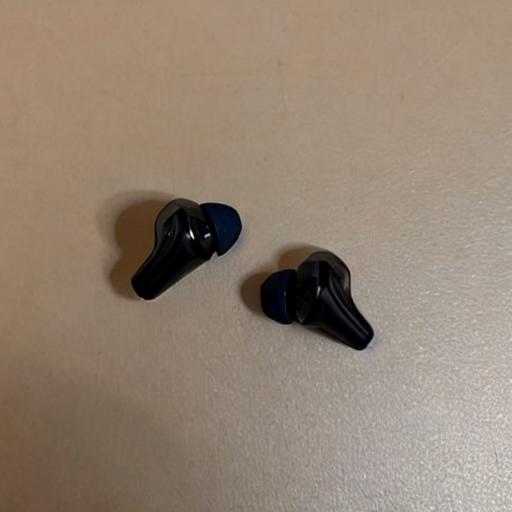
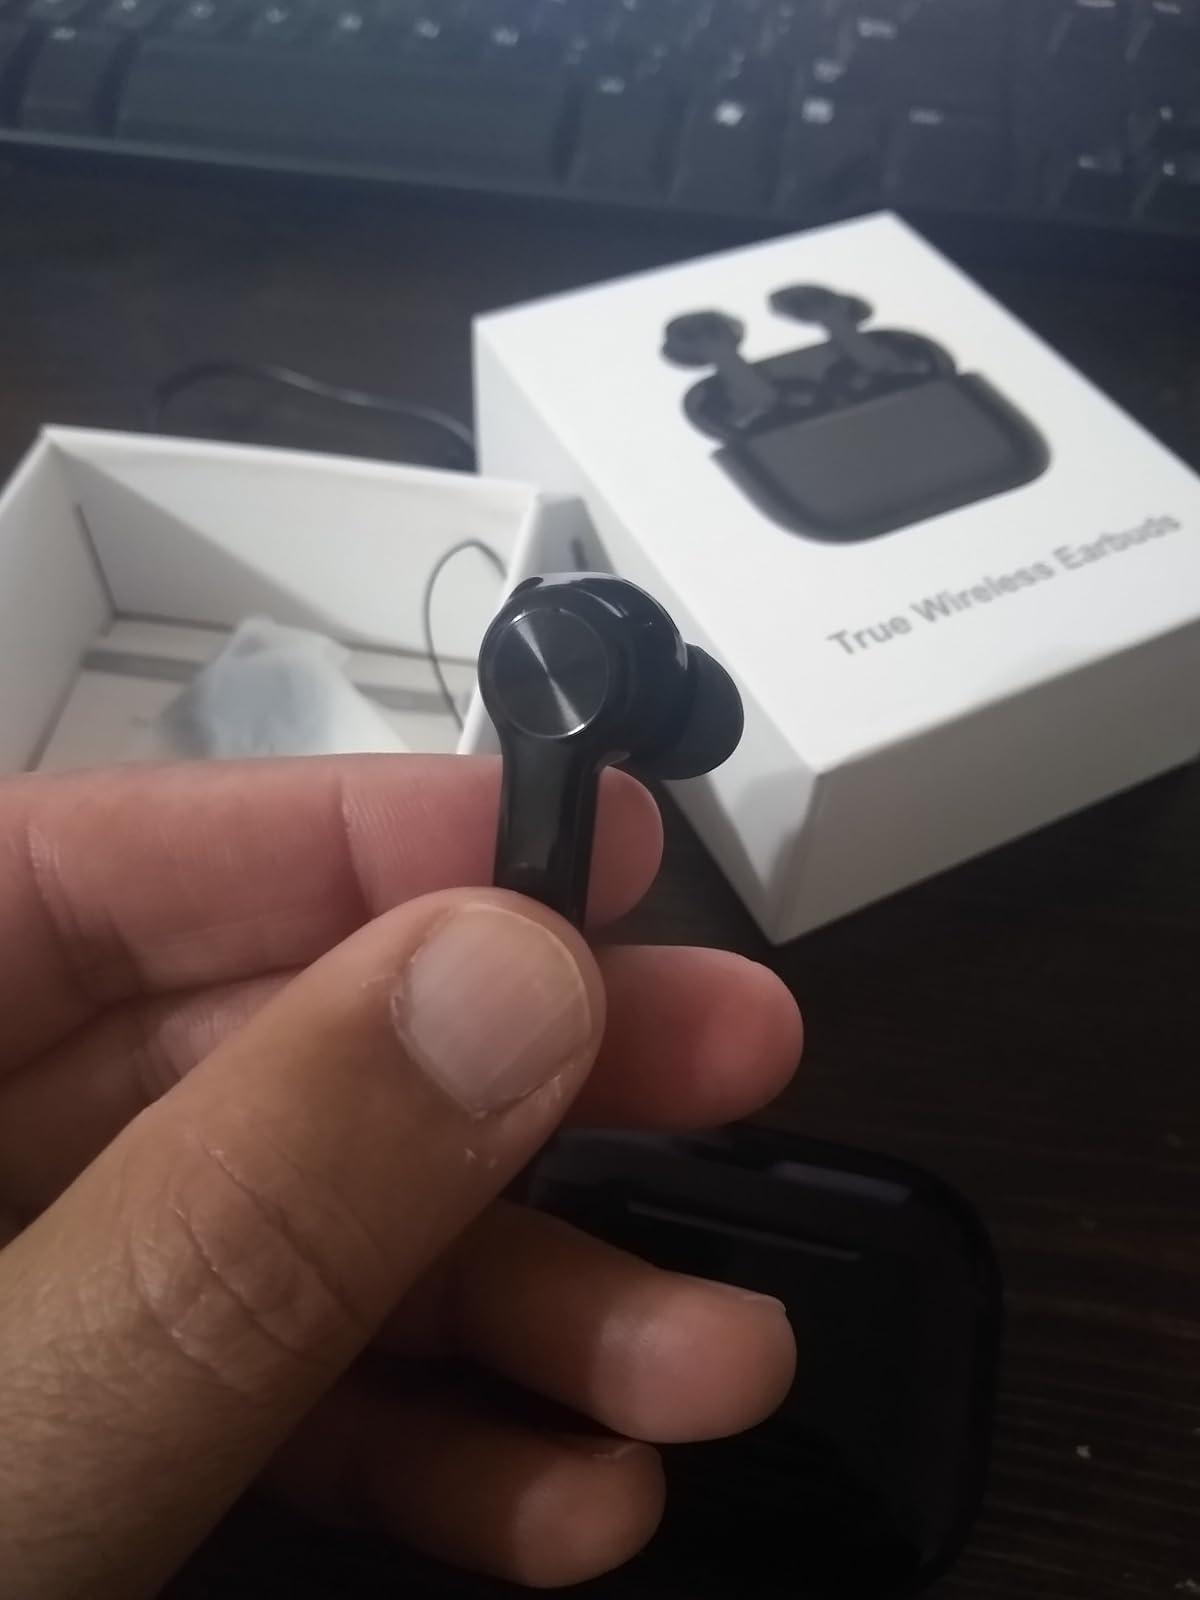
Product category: earbuds
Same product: no